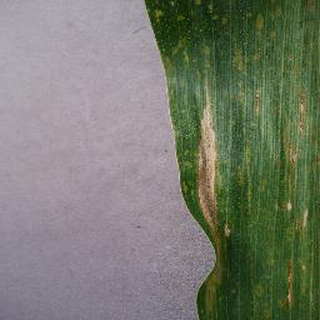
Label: corn_northern_leaf_blight